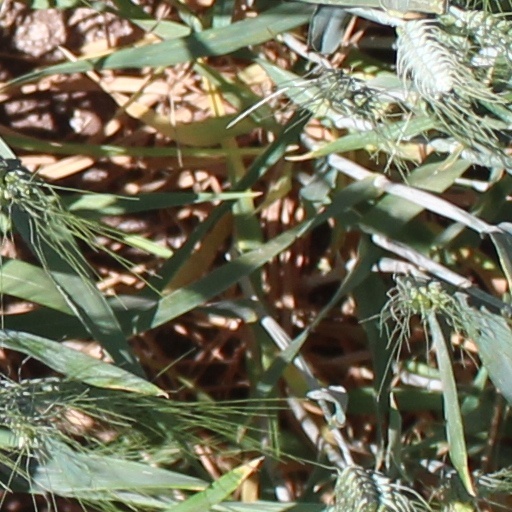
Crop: wheat